Joe Hardstaff Sr

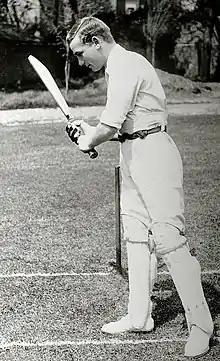

Joseph Hardstaff (9 November 1882 – 2 April 1947) was an English first-class cricketer who played for Nottinghamshire and England. He was born in Kirkby-in-Ashfield, Nottinghamshire. With the rise to cricket prominence of his son, also called Joseph (Joe), he is generally referred to as "Joe Hardstaff senior" or "Joe Hardstaff Sr".